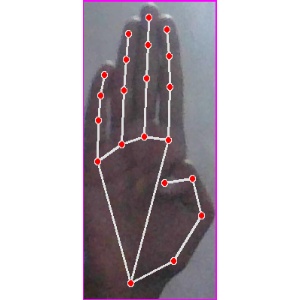
अक्षर: झ